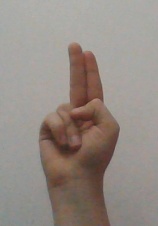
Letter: taa